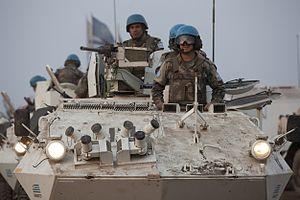
Le véhicule blindé AVGP, d'usage général, est une série de trois véhicules de combat blindés commandés par l'armée canadienne en 1977. Les véhicules, qui sont le Grizzly, Cougar et Husky, étaient basés sur la version à six roues du MOWAG suisse Piranha I.